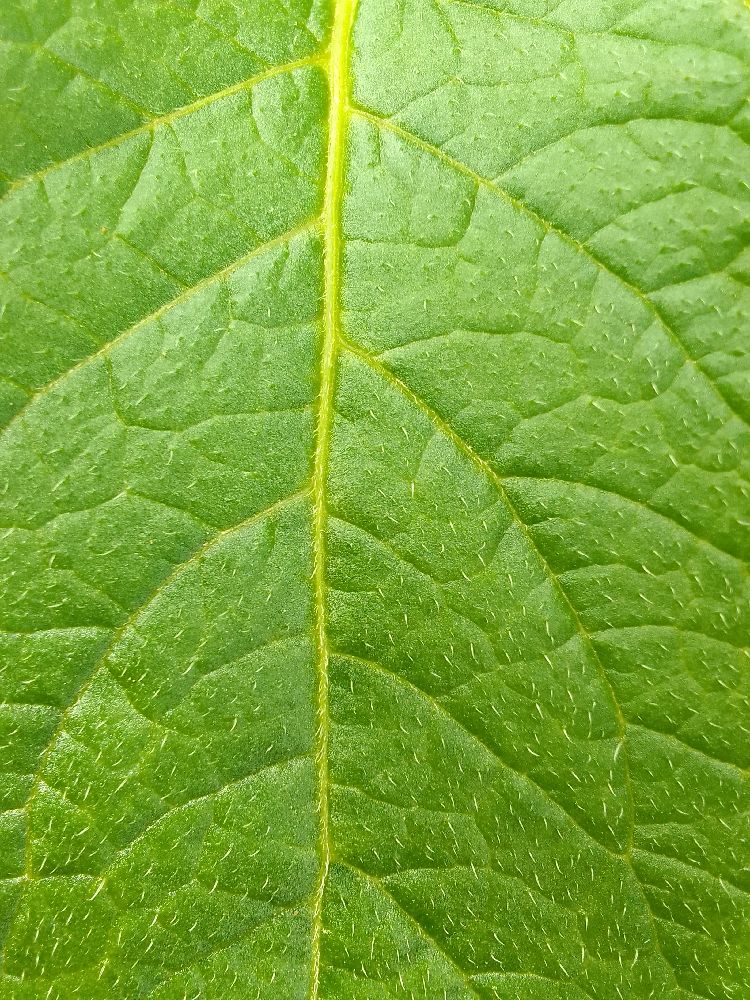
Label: Healthy